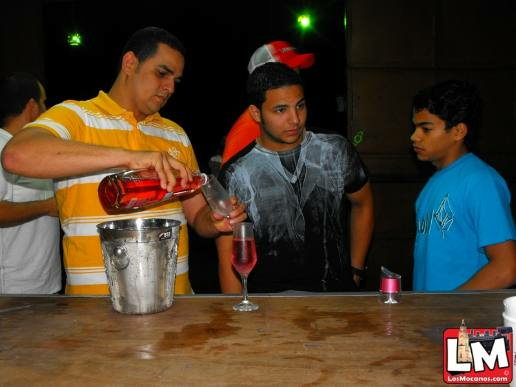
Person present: Yes